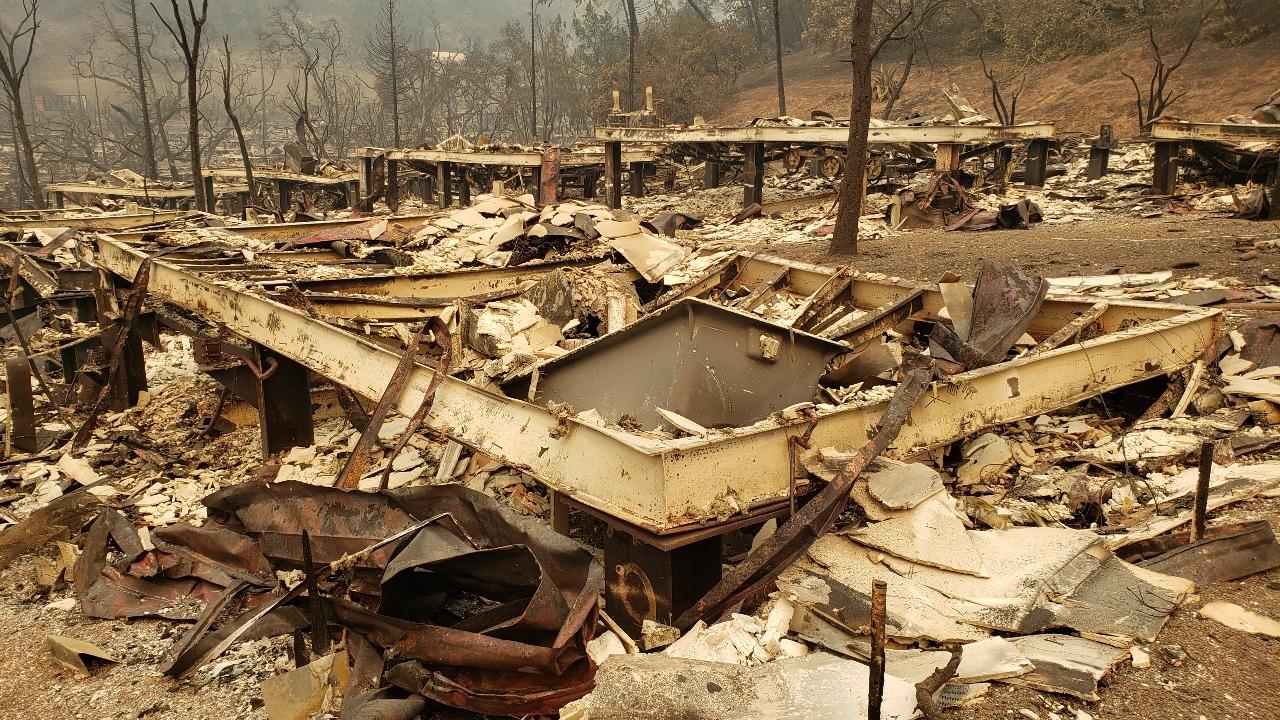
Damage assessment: destroyed